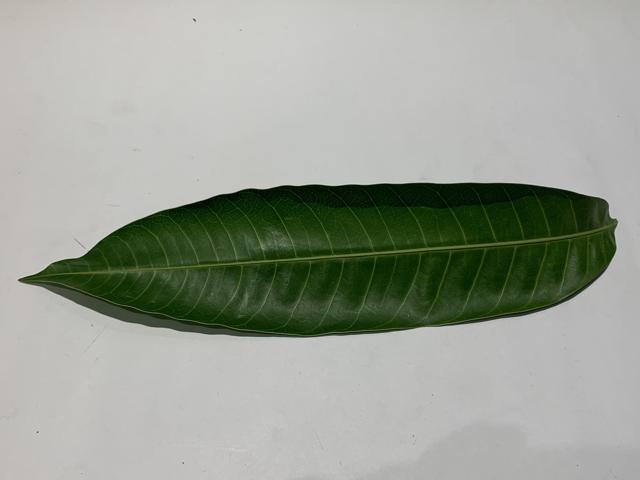
Mango leaf variety: Fazli